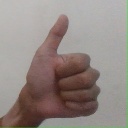
अक्षर: थ